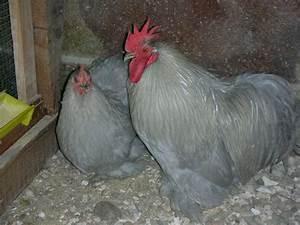
chicken